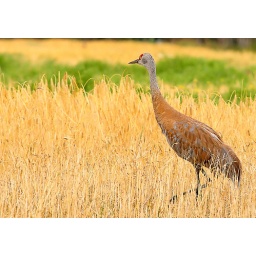
Sandhill Crane walking through a field near Creamer's field in Fairbanks, AK